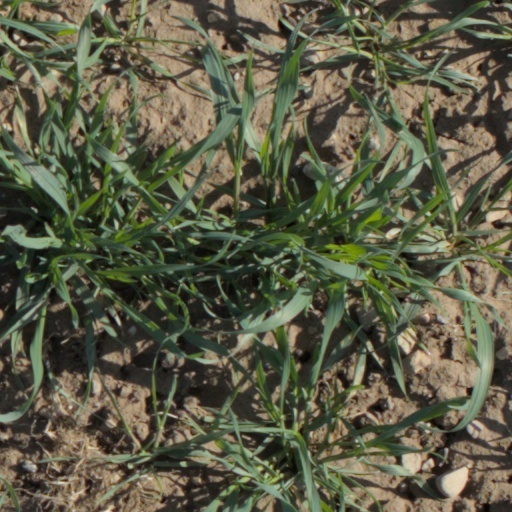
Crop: wheat